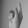
ASL letter: K